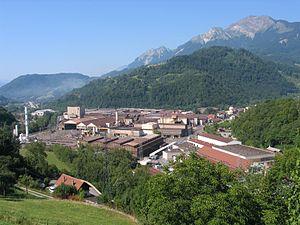
Ugine en Savoie est l’unité principale d'Ugitech avec son aciérie, laminoir et parachèvements mais aussi son centre de recherche.
Le département de la Savoie est un département français de la région Auvergne-Rhône-Alpes, dont le chef-lieu est la ville de Chambéry. Ses habitants sont connus sous le nom de Savoyards. L'Insee et La Poste lui attribuent le code 73.
L'aluminium a vu la production mondiale progresser à un rythme beaucoup plus rapide que celle de tous les autres métaux, malgré les fortes contraintes découlant de la nécessité d'une énergie abondante et bon marché pour réaliser l'électrolyse et d'une matière première, la bauxite, dont les gisements sont souvent éloignés et difficiles à identifier. Les producteurs d'aluminium ont changé plusieurs fois de stratégie, afin d'intégrer ou non ces ressources puis les activités de transformation du métal et leur nombre ont fortement augmenté lorsque de nouveaux pays sont arrivés sur le marché, issus des cinq continents. Cet article présente un historique de la production de l'aluminium depuis le XIXᵉ siècle.
Ugitech est une entreprise spécialisée dans les produits longs en aciers inoxydables et en alliages, filiale du groupe Schmolz + Bickenbach, au sein duquel elle est couplée à Deutsche Edelstahlwerke. Son acier est utilisé aussi bien dans l’automobile, que dans la construction ou encore dans le médical.
L'économie de la Savoie correspond aux données relatives à l'économie qui a trait au département français de la Savoie, situé en région Auvergne-Rhône-Alpes, dans les Alpes à proximité de l'Italie et de la Suisse.